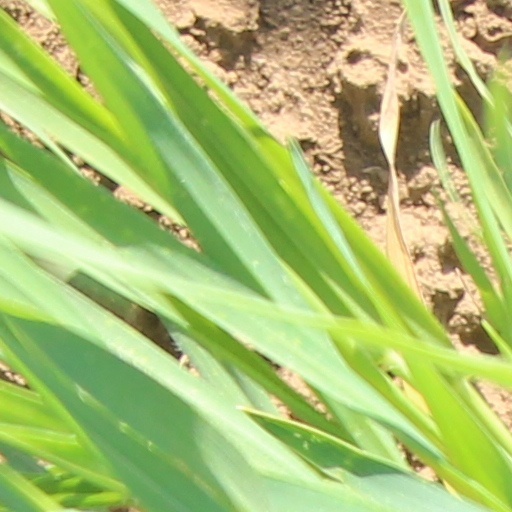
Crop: wheat